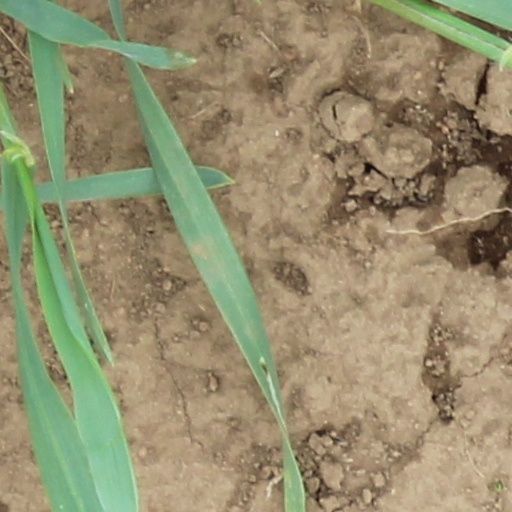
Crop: wheat